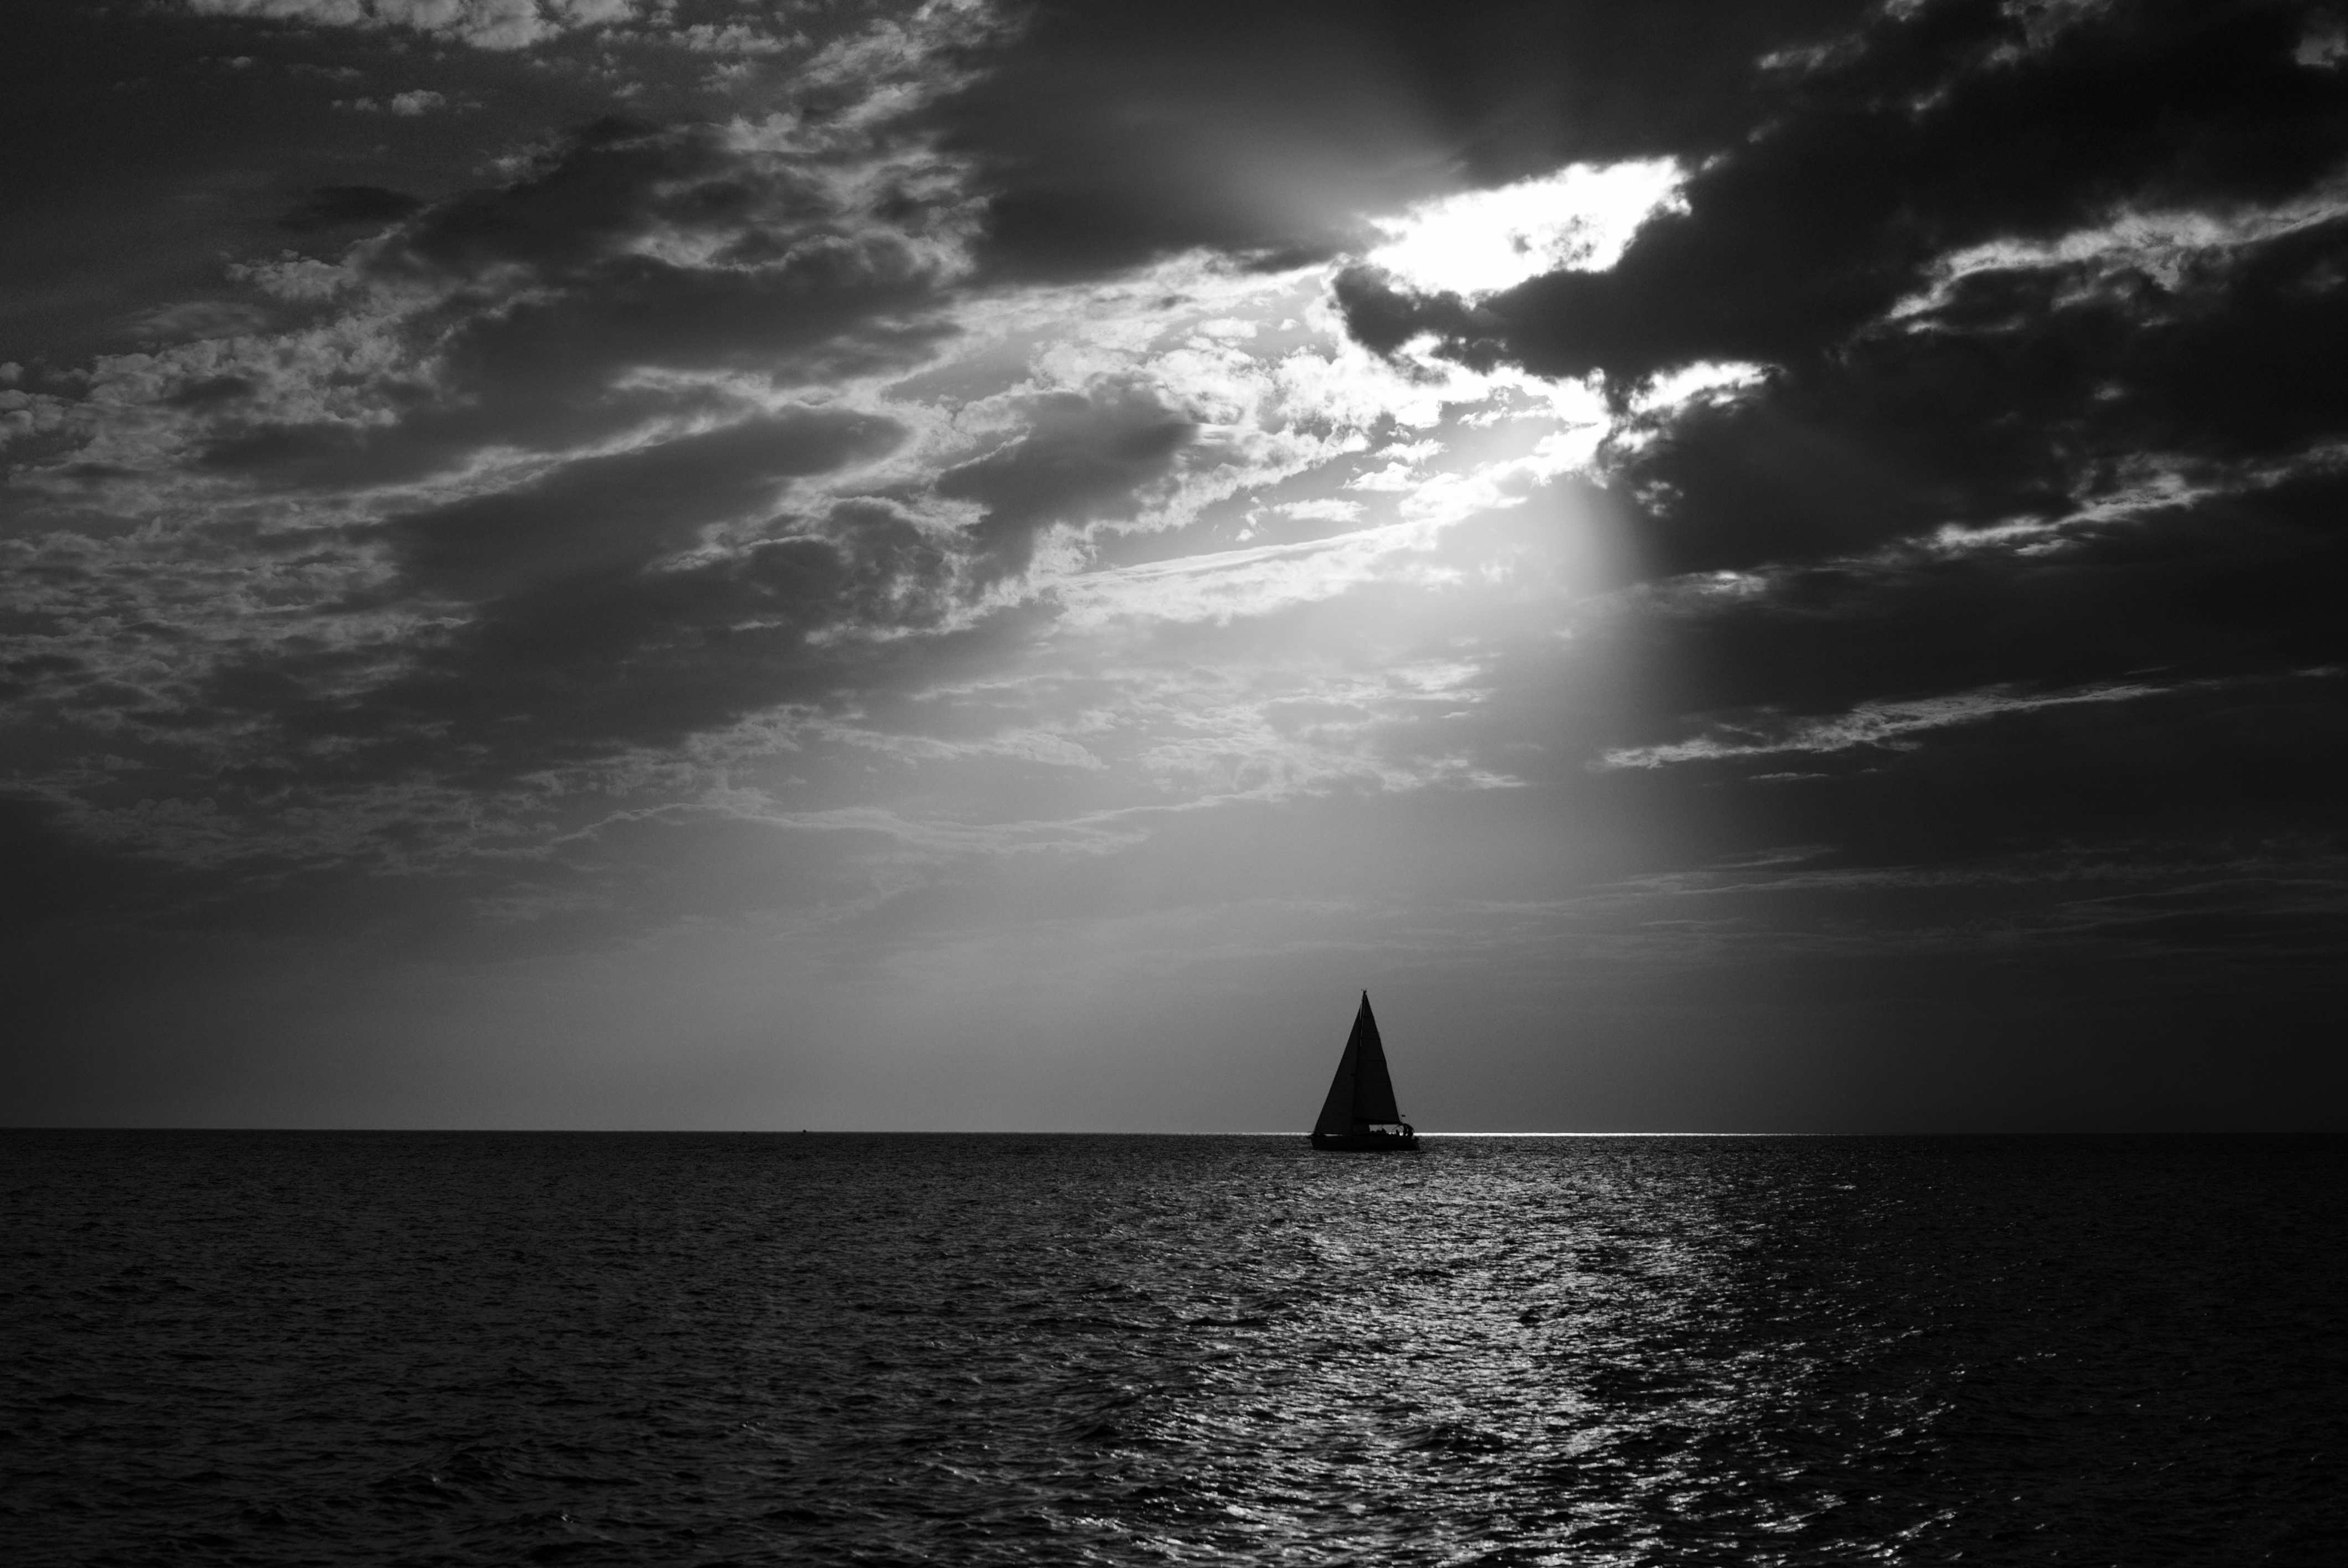
sea, coast, ocean, horizon, light, cloud, black and white, sky, sun, sunset, sunlight, wave, dusk, reflection, darkness, monochrome, moonlight, meteorological phenomenon, monochrome photography